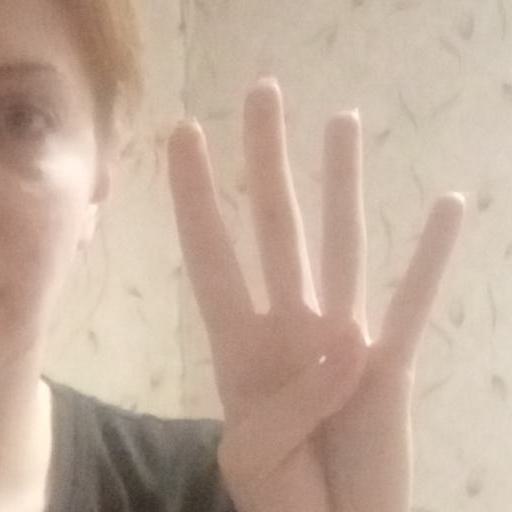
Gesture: four